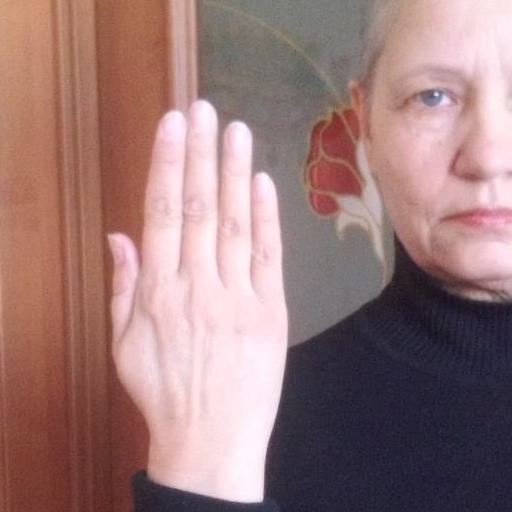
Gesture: stop_inverted